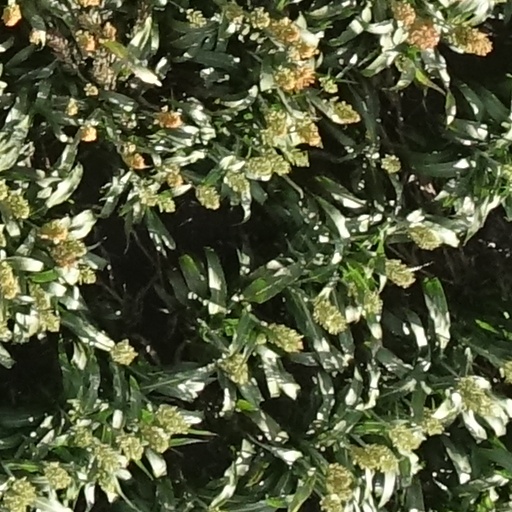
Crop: sorghum